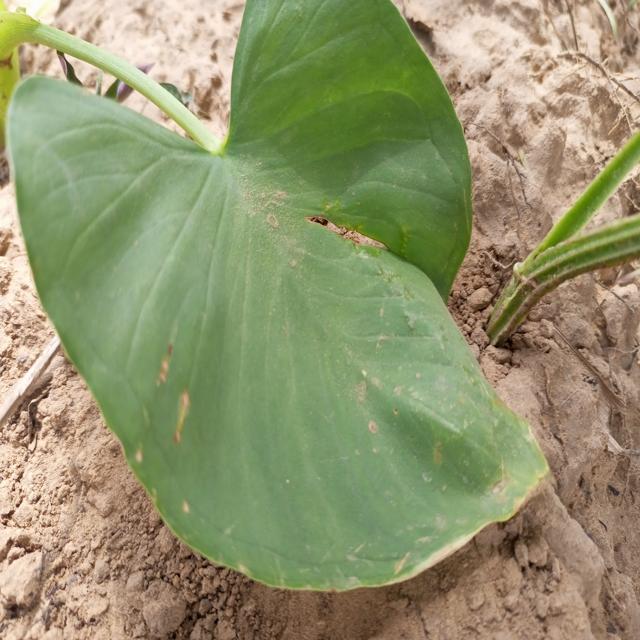
Label: Early_Blight